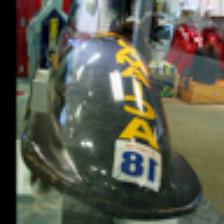
Label: NonHuman